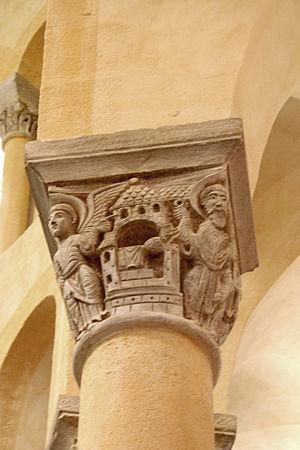
La basilique Notre-Dame-du-Port est une église collégiale française de style roman auvergnat, située à Clermont-Ferrand dans le quartier du Port, entre la place Delille et la cathédrale.